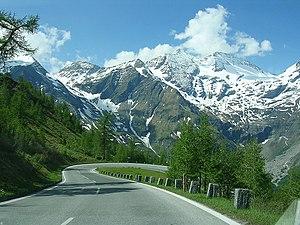
Le tourisme en Autriche représente un facteur économique d'importance majeure. Avec des paysages pittoresques, une richesse exceptionnelle en monuments et musées ainsi que des complexes de loisirs sportifs hivernaux et estivaux, l'Autriche se dresse comme une destination touristique par excellence.